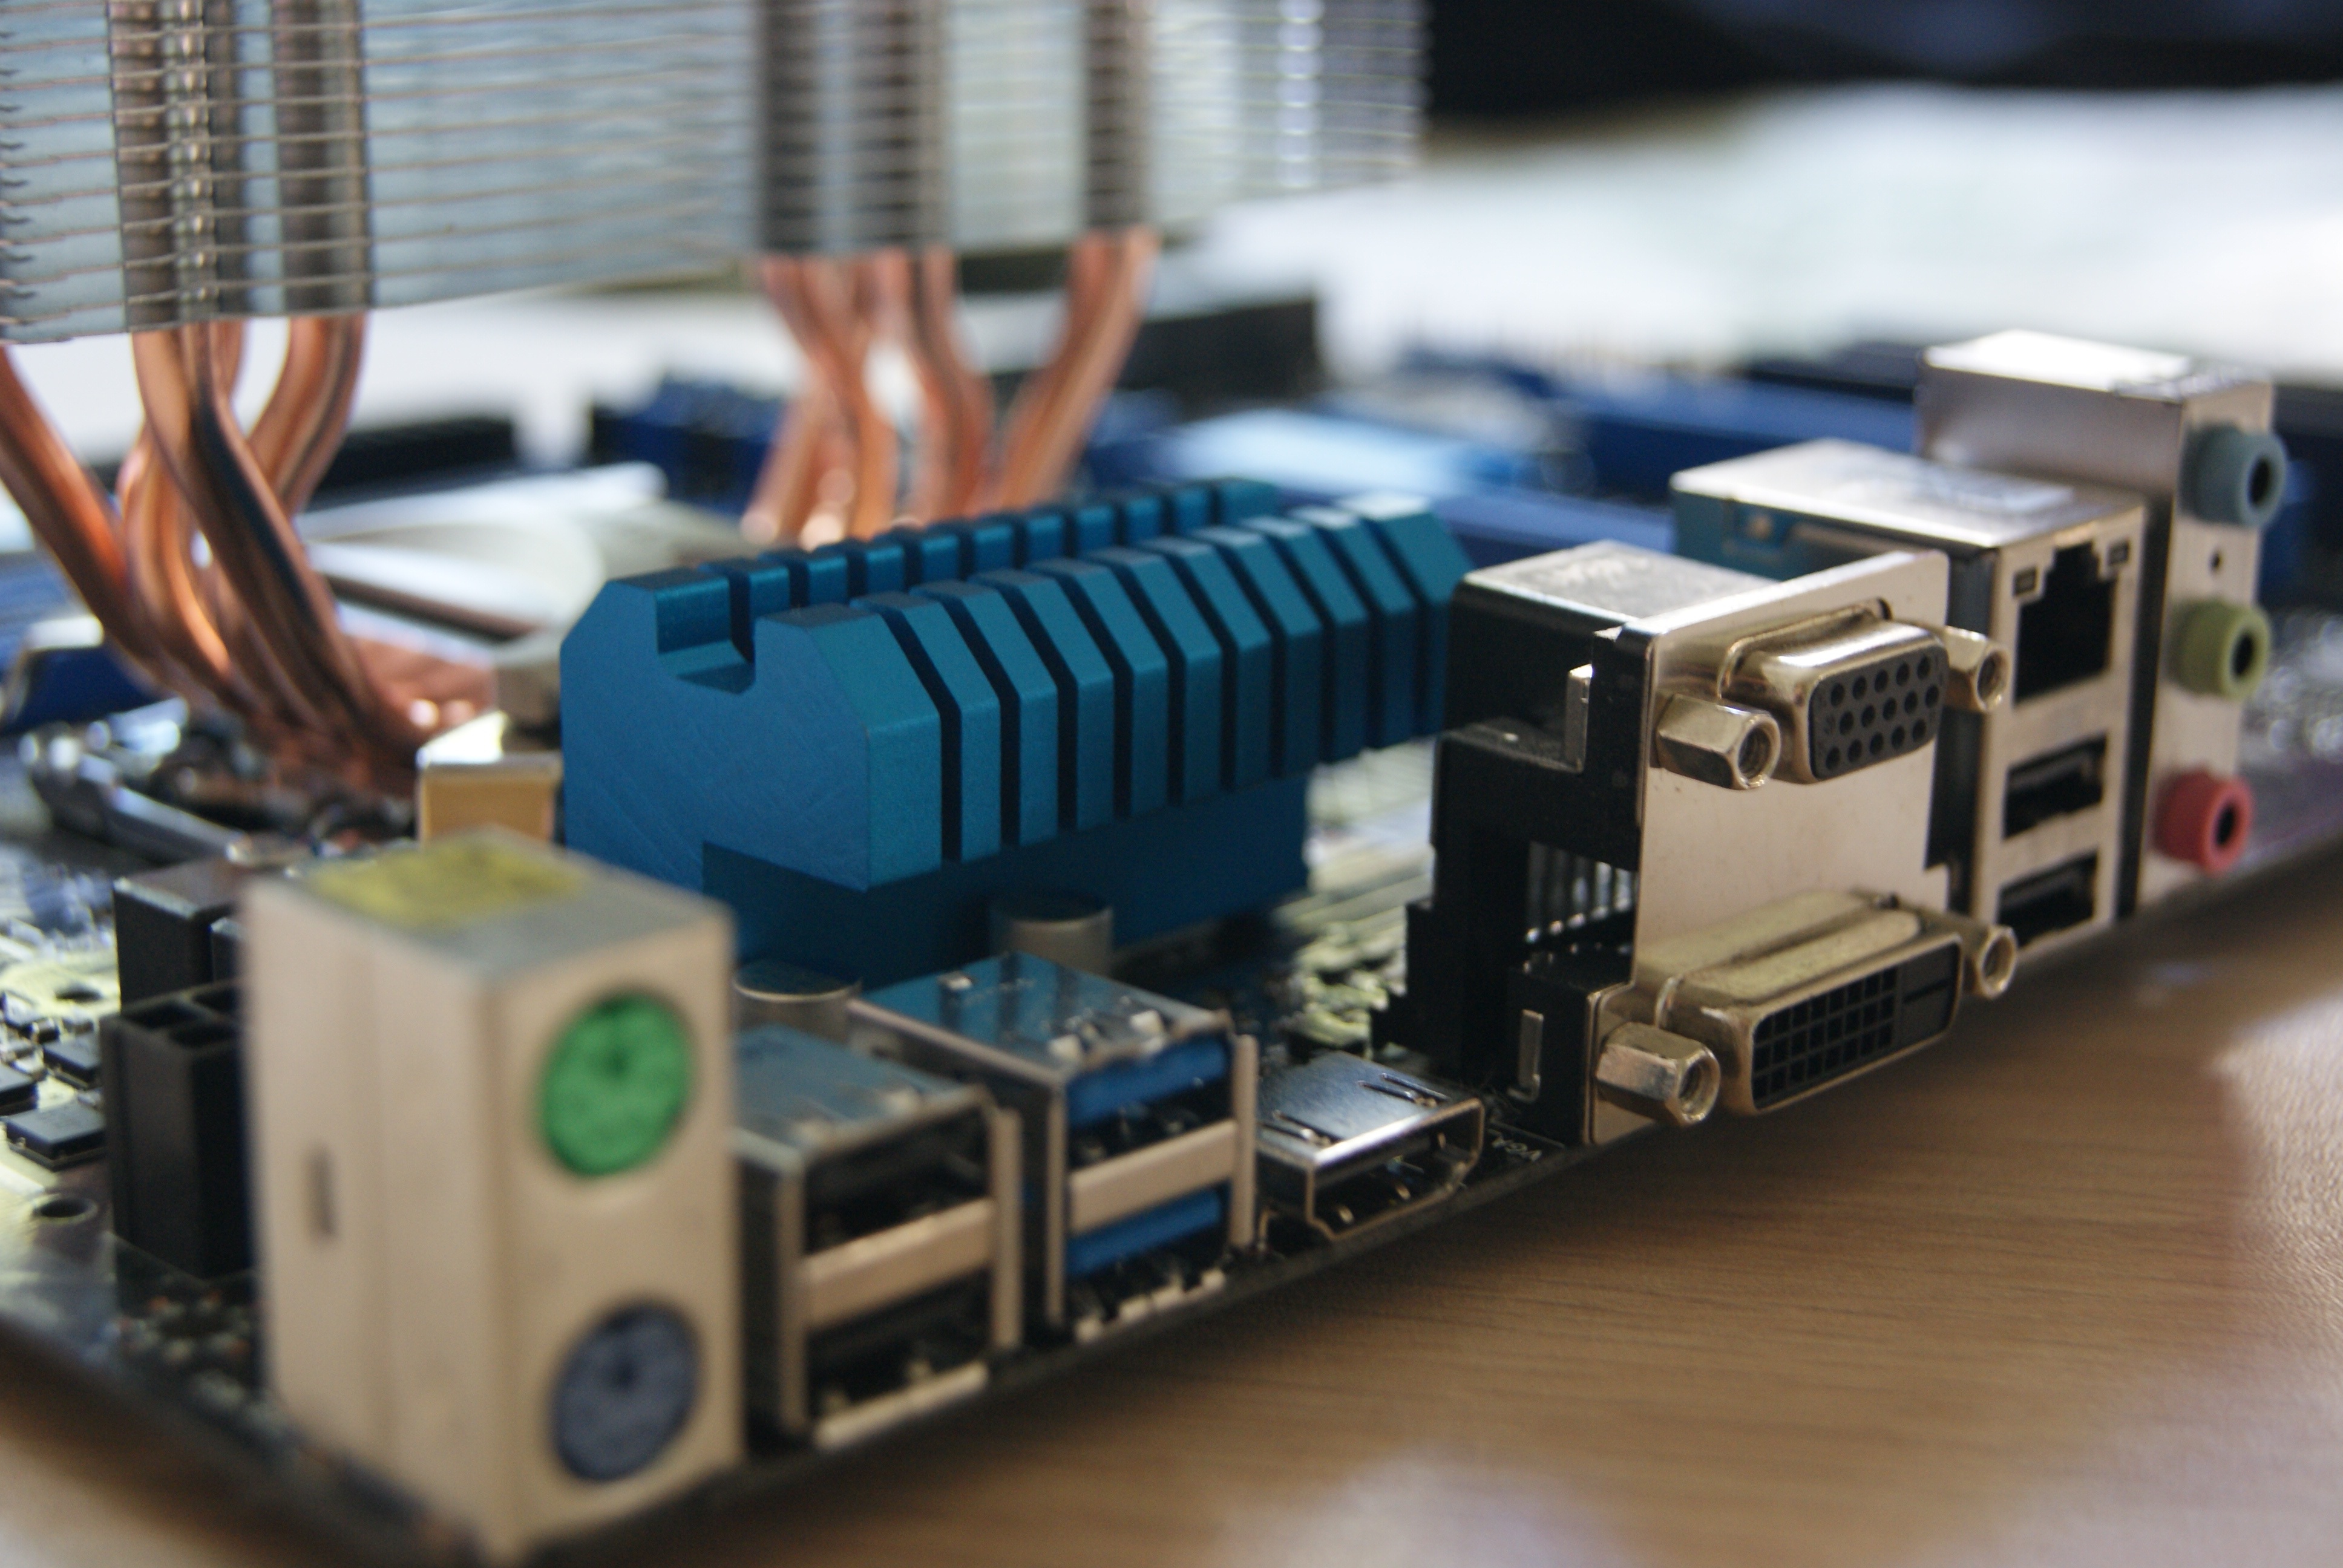
computer, technology, transport, product, electronics, motherboard, personal computer, electronic device, personal computer hardware